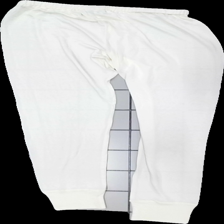
View: back
Type: Tights
Category: Ladies
Brand: Not in the list
Brand text on label: siden selma
Colors: White
Material: 100% silk
Cut: Regular
Size: M
Season: All
Price range: <50
Recommended usage: Reuse